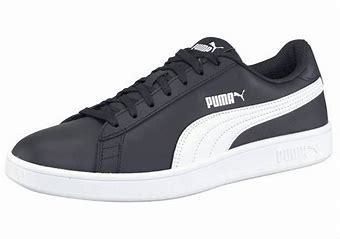
Brand: Puma
Model: Smash V2